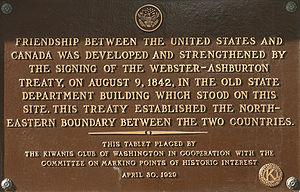
Le traité Webster-Ashburton, signé le 9 août 1842, mit un terme à la querelle concernant la frontière entre le Maine et le Nouveau-Brunswick. Il établit également les détails de la frontière entre le lac Supérieur et le lac des Bois, réaffirma le tracé de la frontière à l'ouest jusqu'aux montagnes Rocheuses le long du 49ᵉ parallèle, appela à mettre un terme au commerce d'esclaves outre-mer, et instaura les termes de l'usage commun des Grands Lacs.